Grace Meng

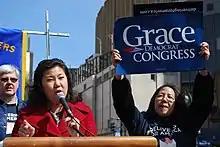
Meng speaking at a rally in March 2013

Inaugurated on January 3, 2013, Meng helped form the Bipartisan Freshman Caucus, asserting that "the American people are just sick and tired of blaming each other without getting anything done."